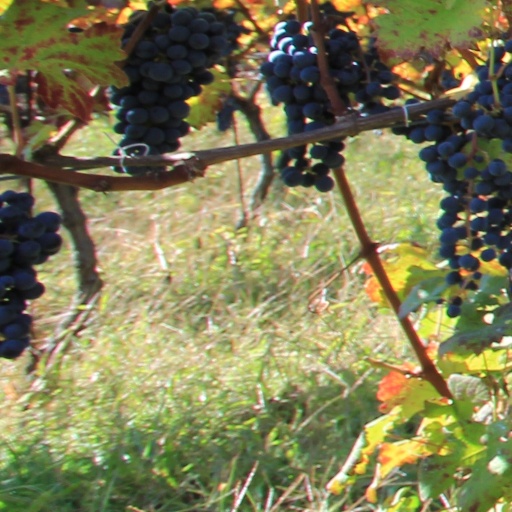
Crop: grape